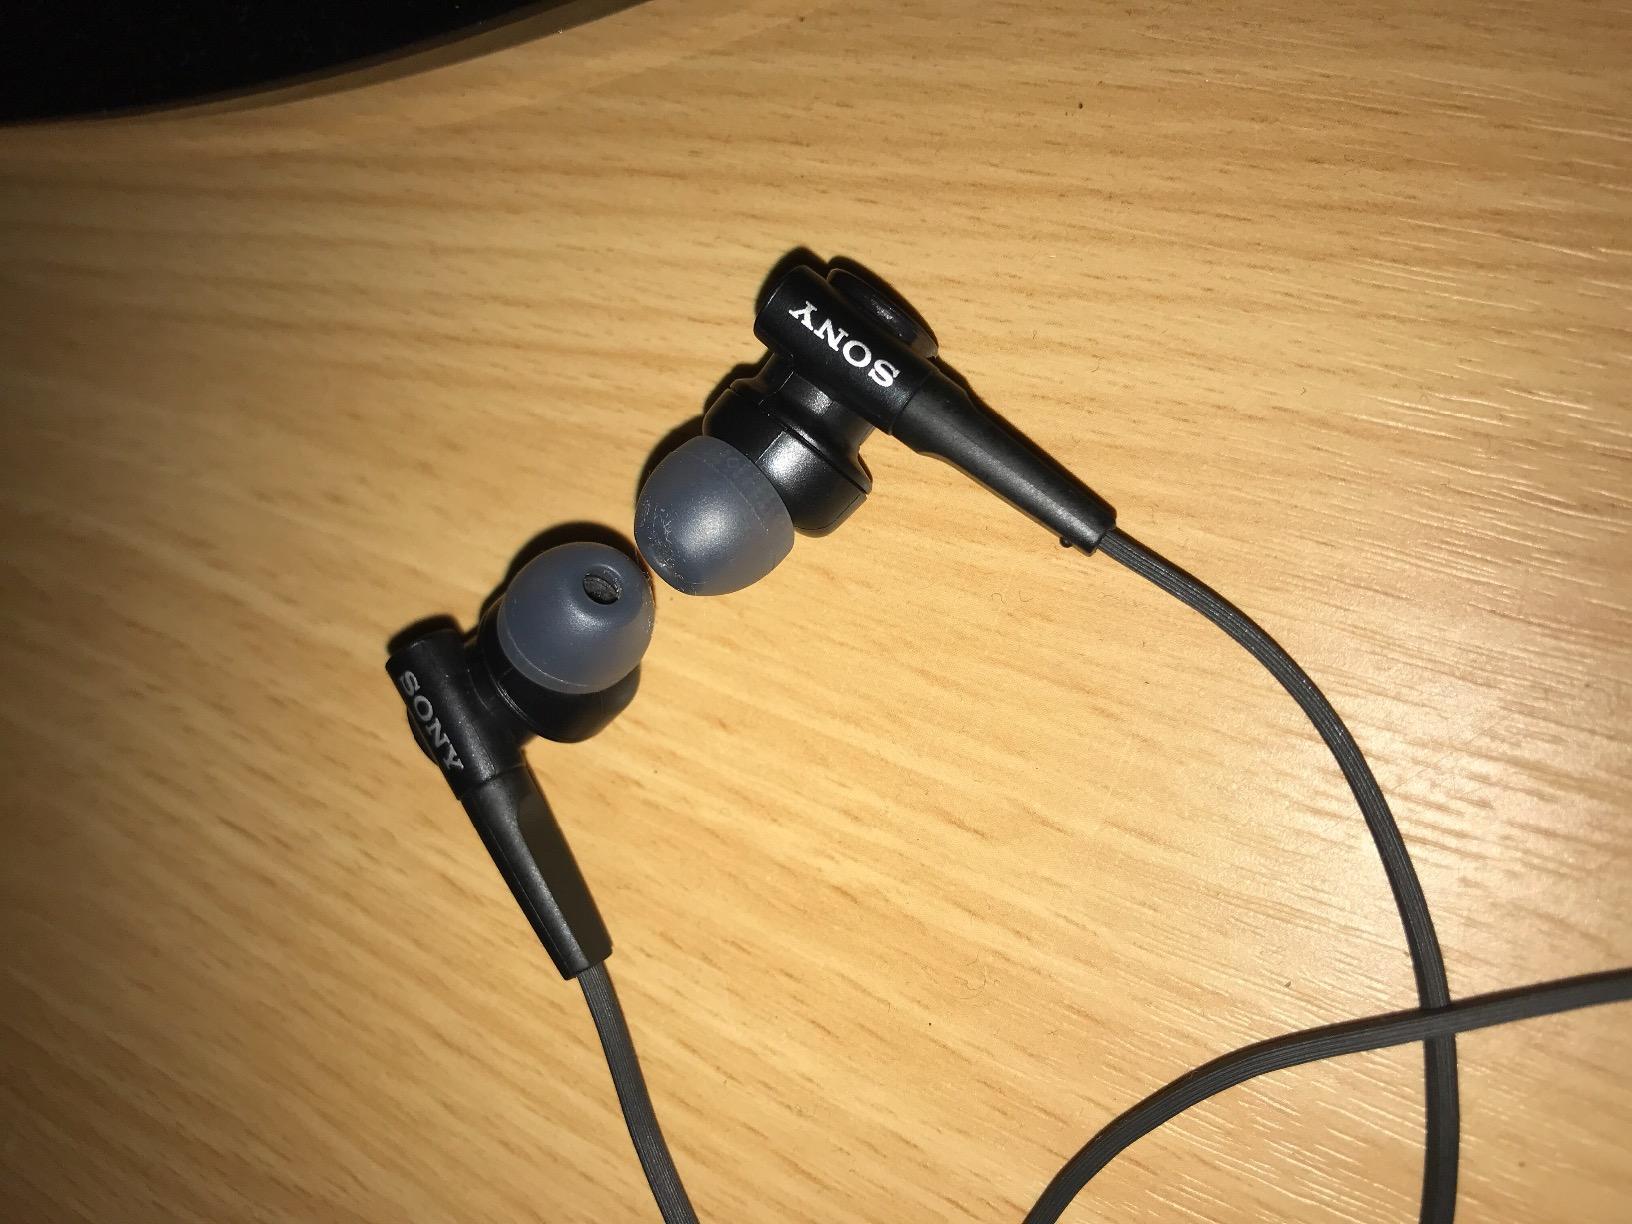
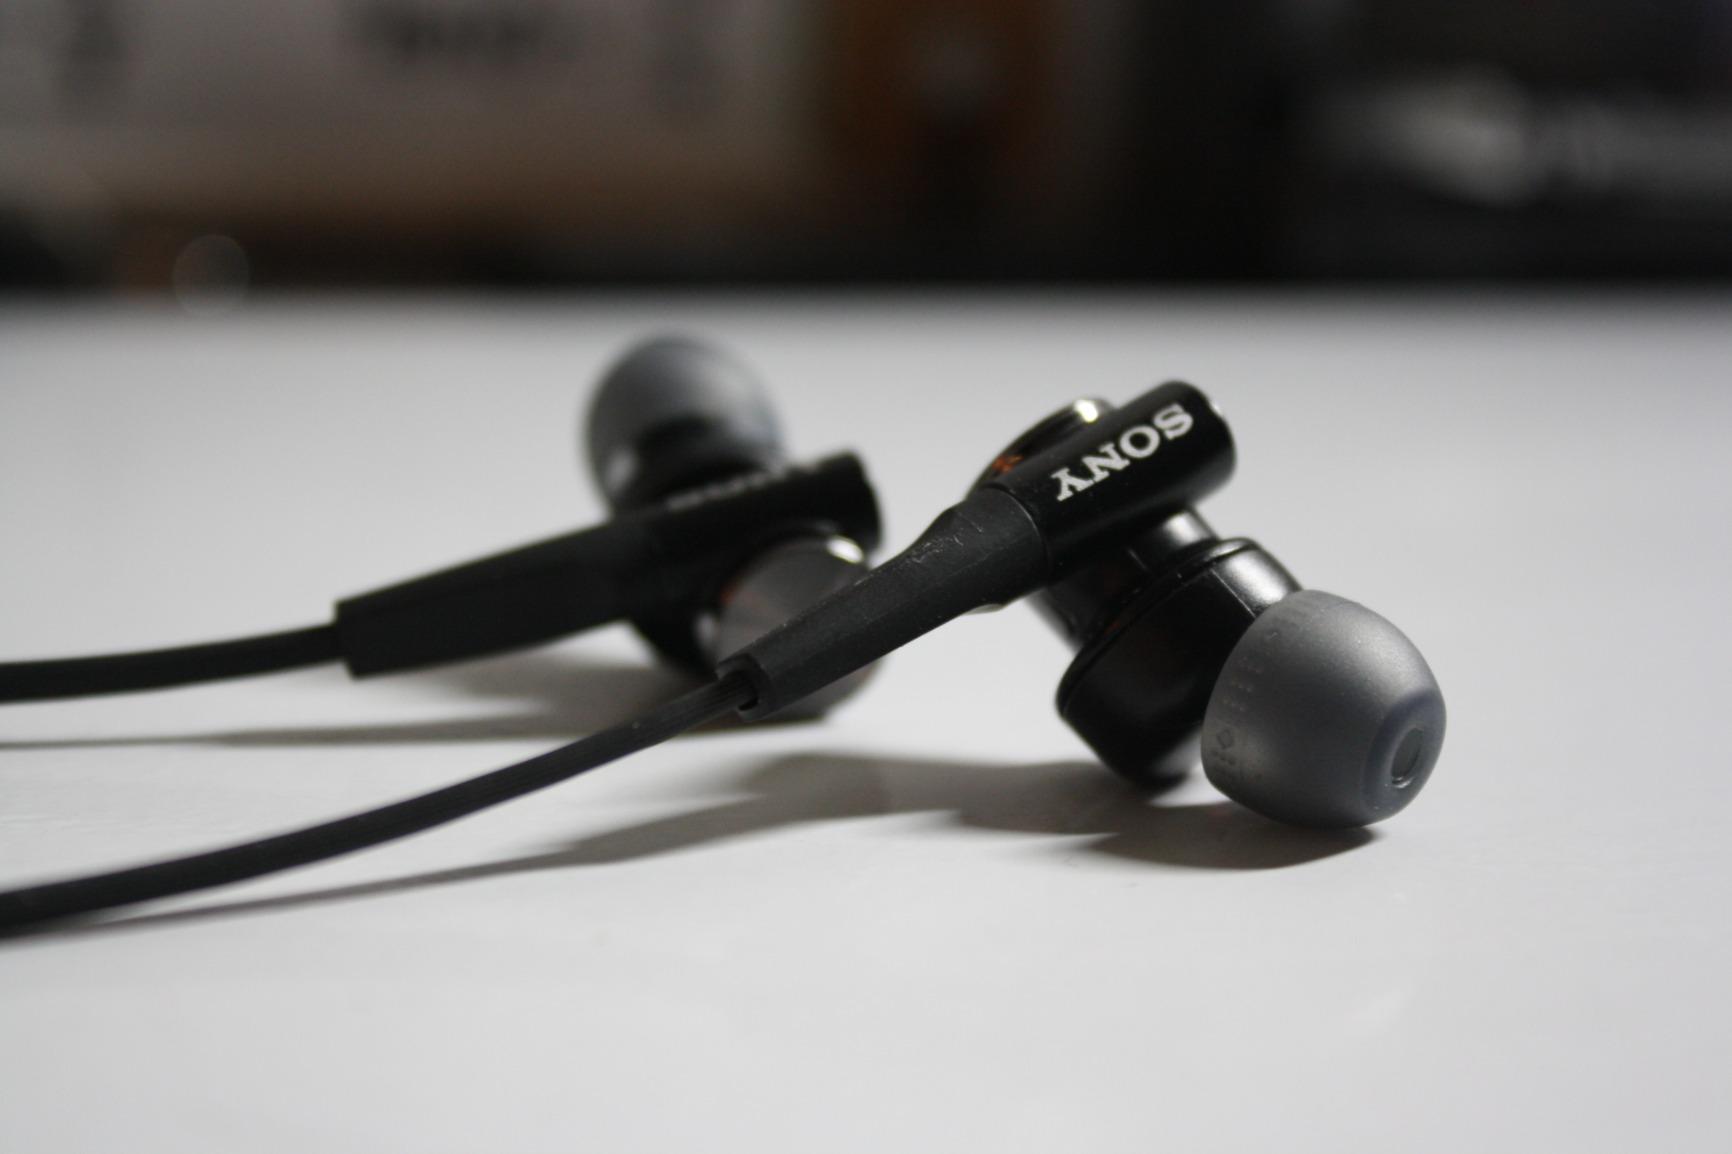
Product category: headphones
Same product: yes